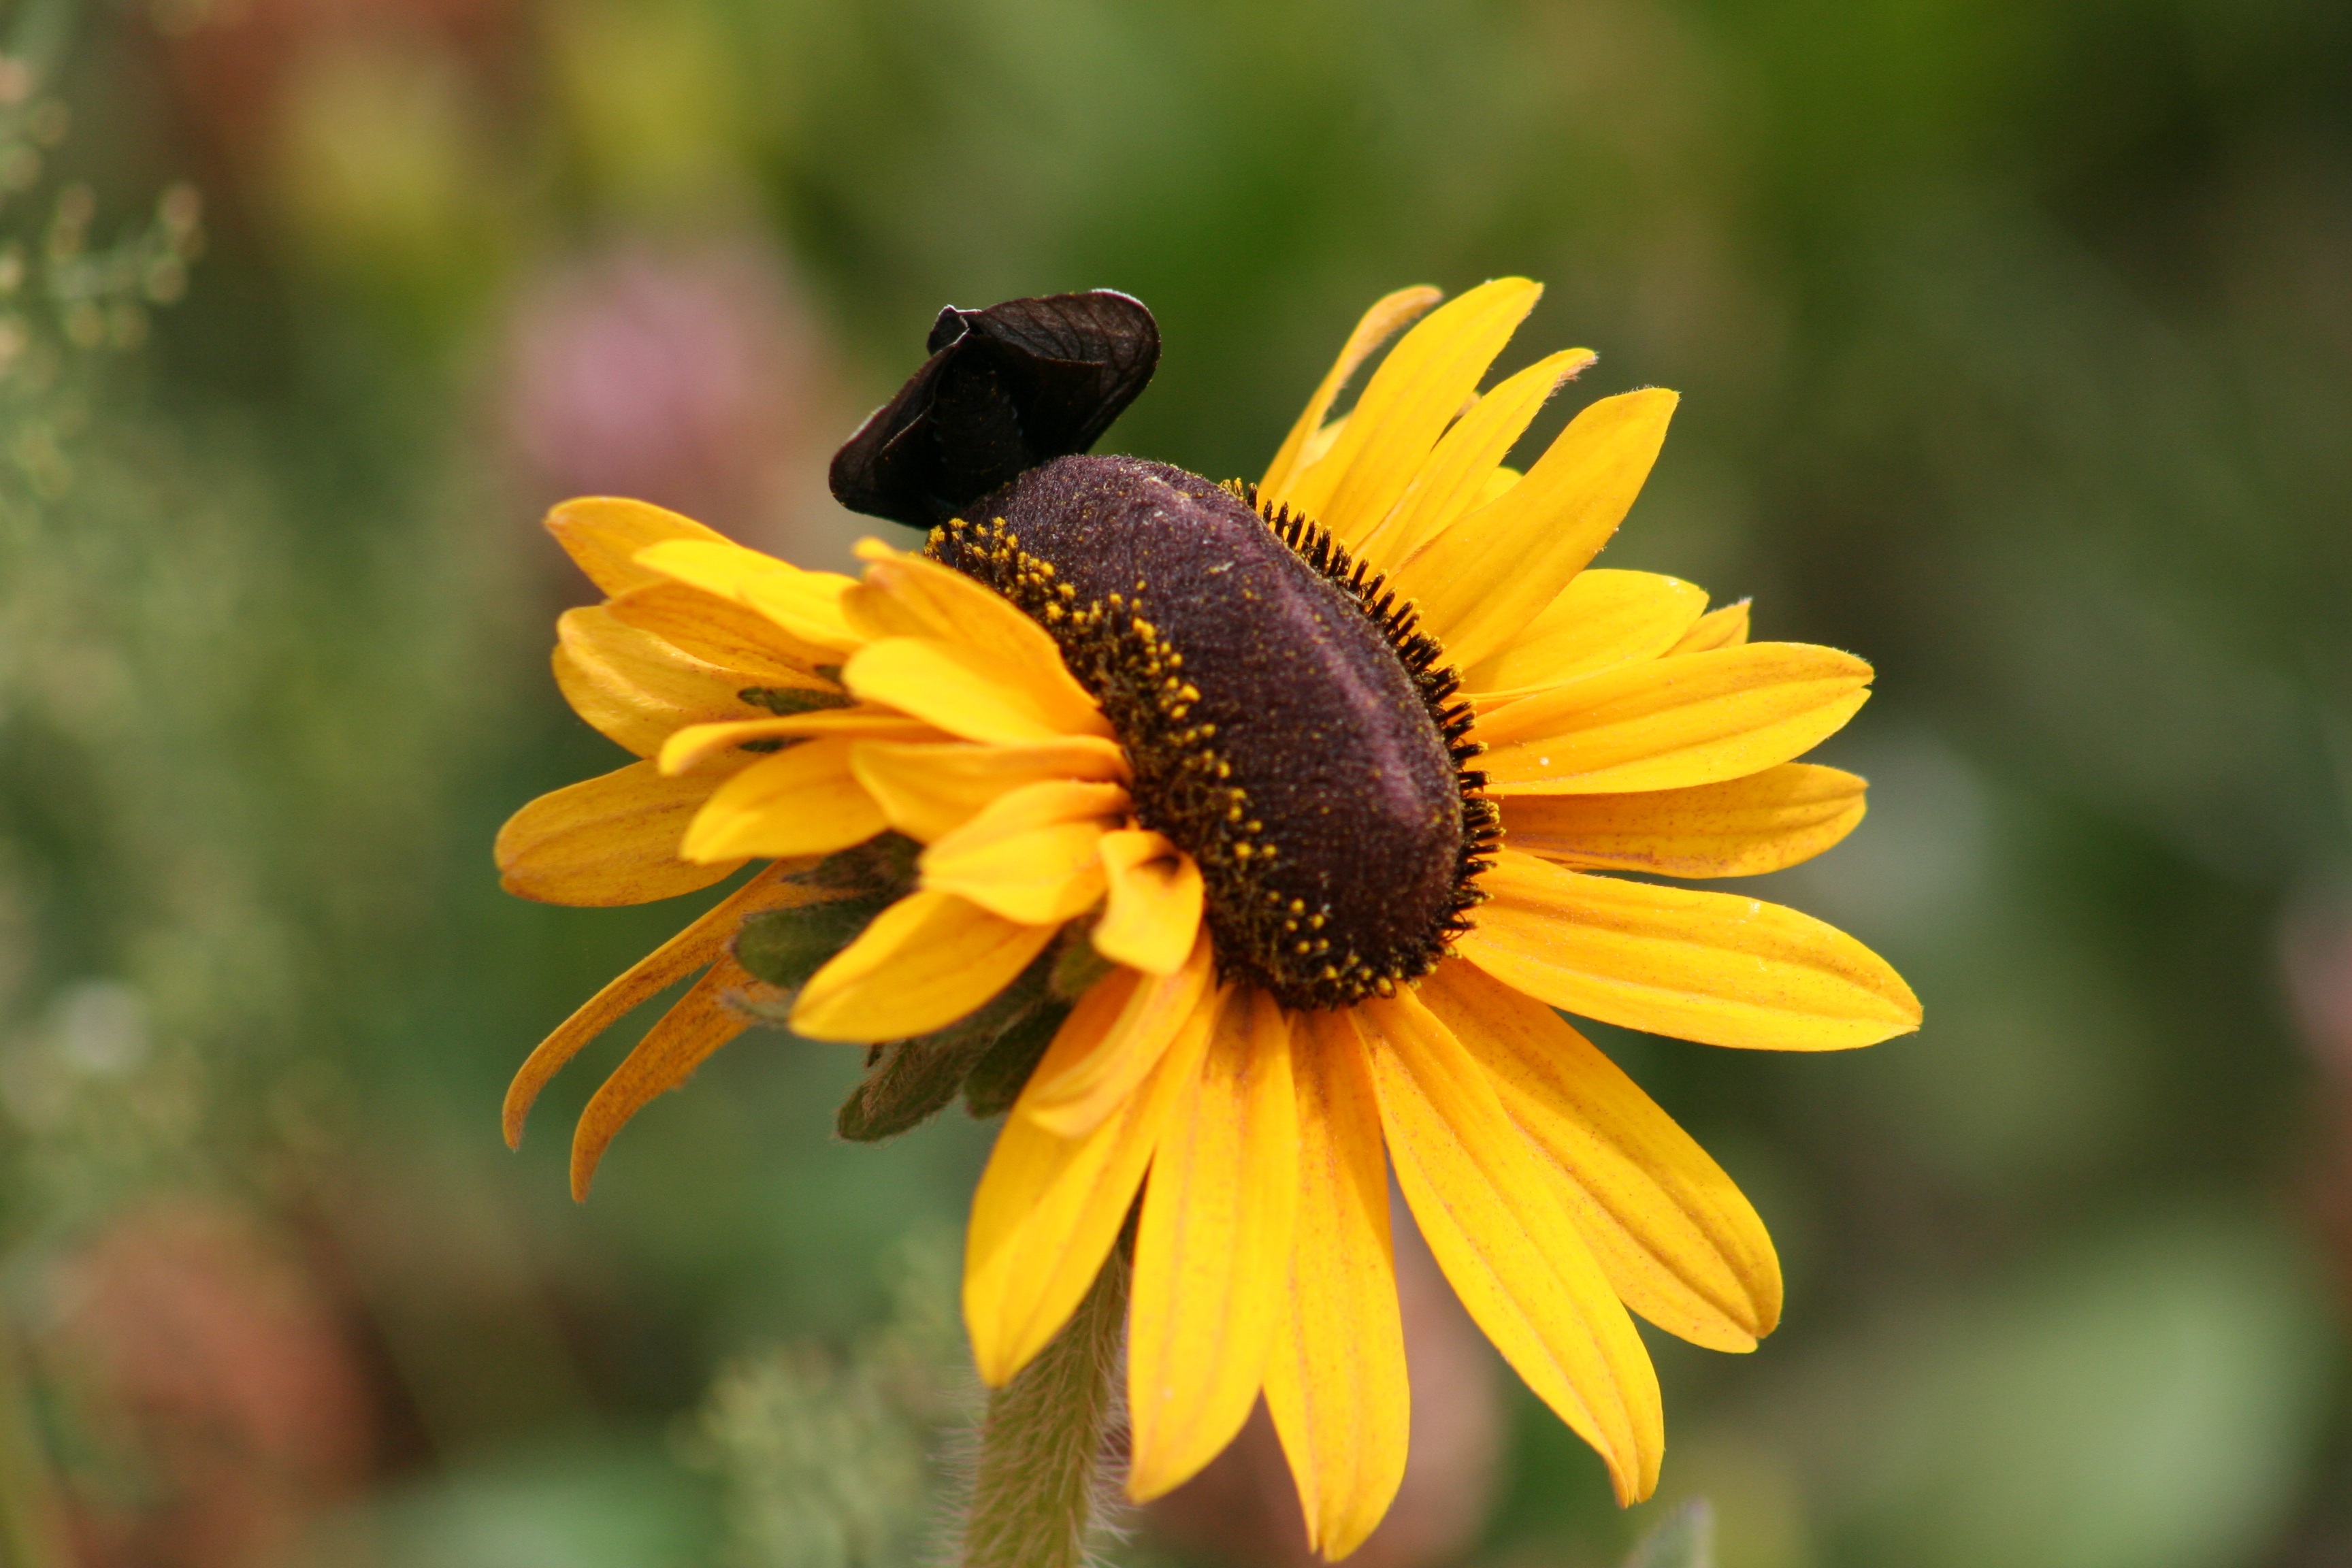
nature, plant, field, leaf, flower, petal, pollen, green, herb, insect, macro, botany, butterfly, yellow, garden, flora, fauna, invertebrate, wildflower, close up, bee, picture, butterflies, nectar, macro photography, flowering plant, honey bee, daisy family, land plant, membrane winged insect